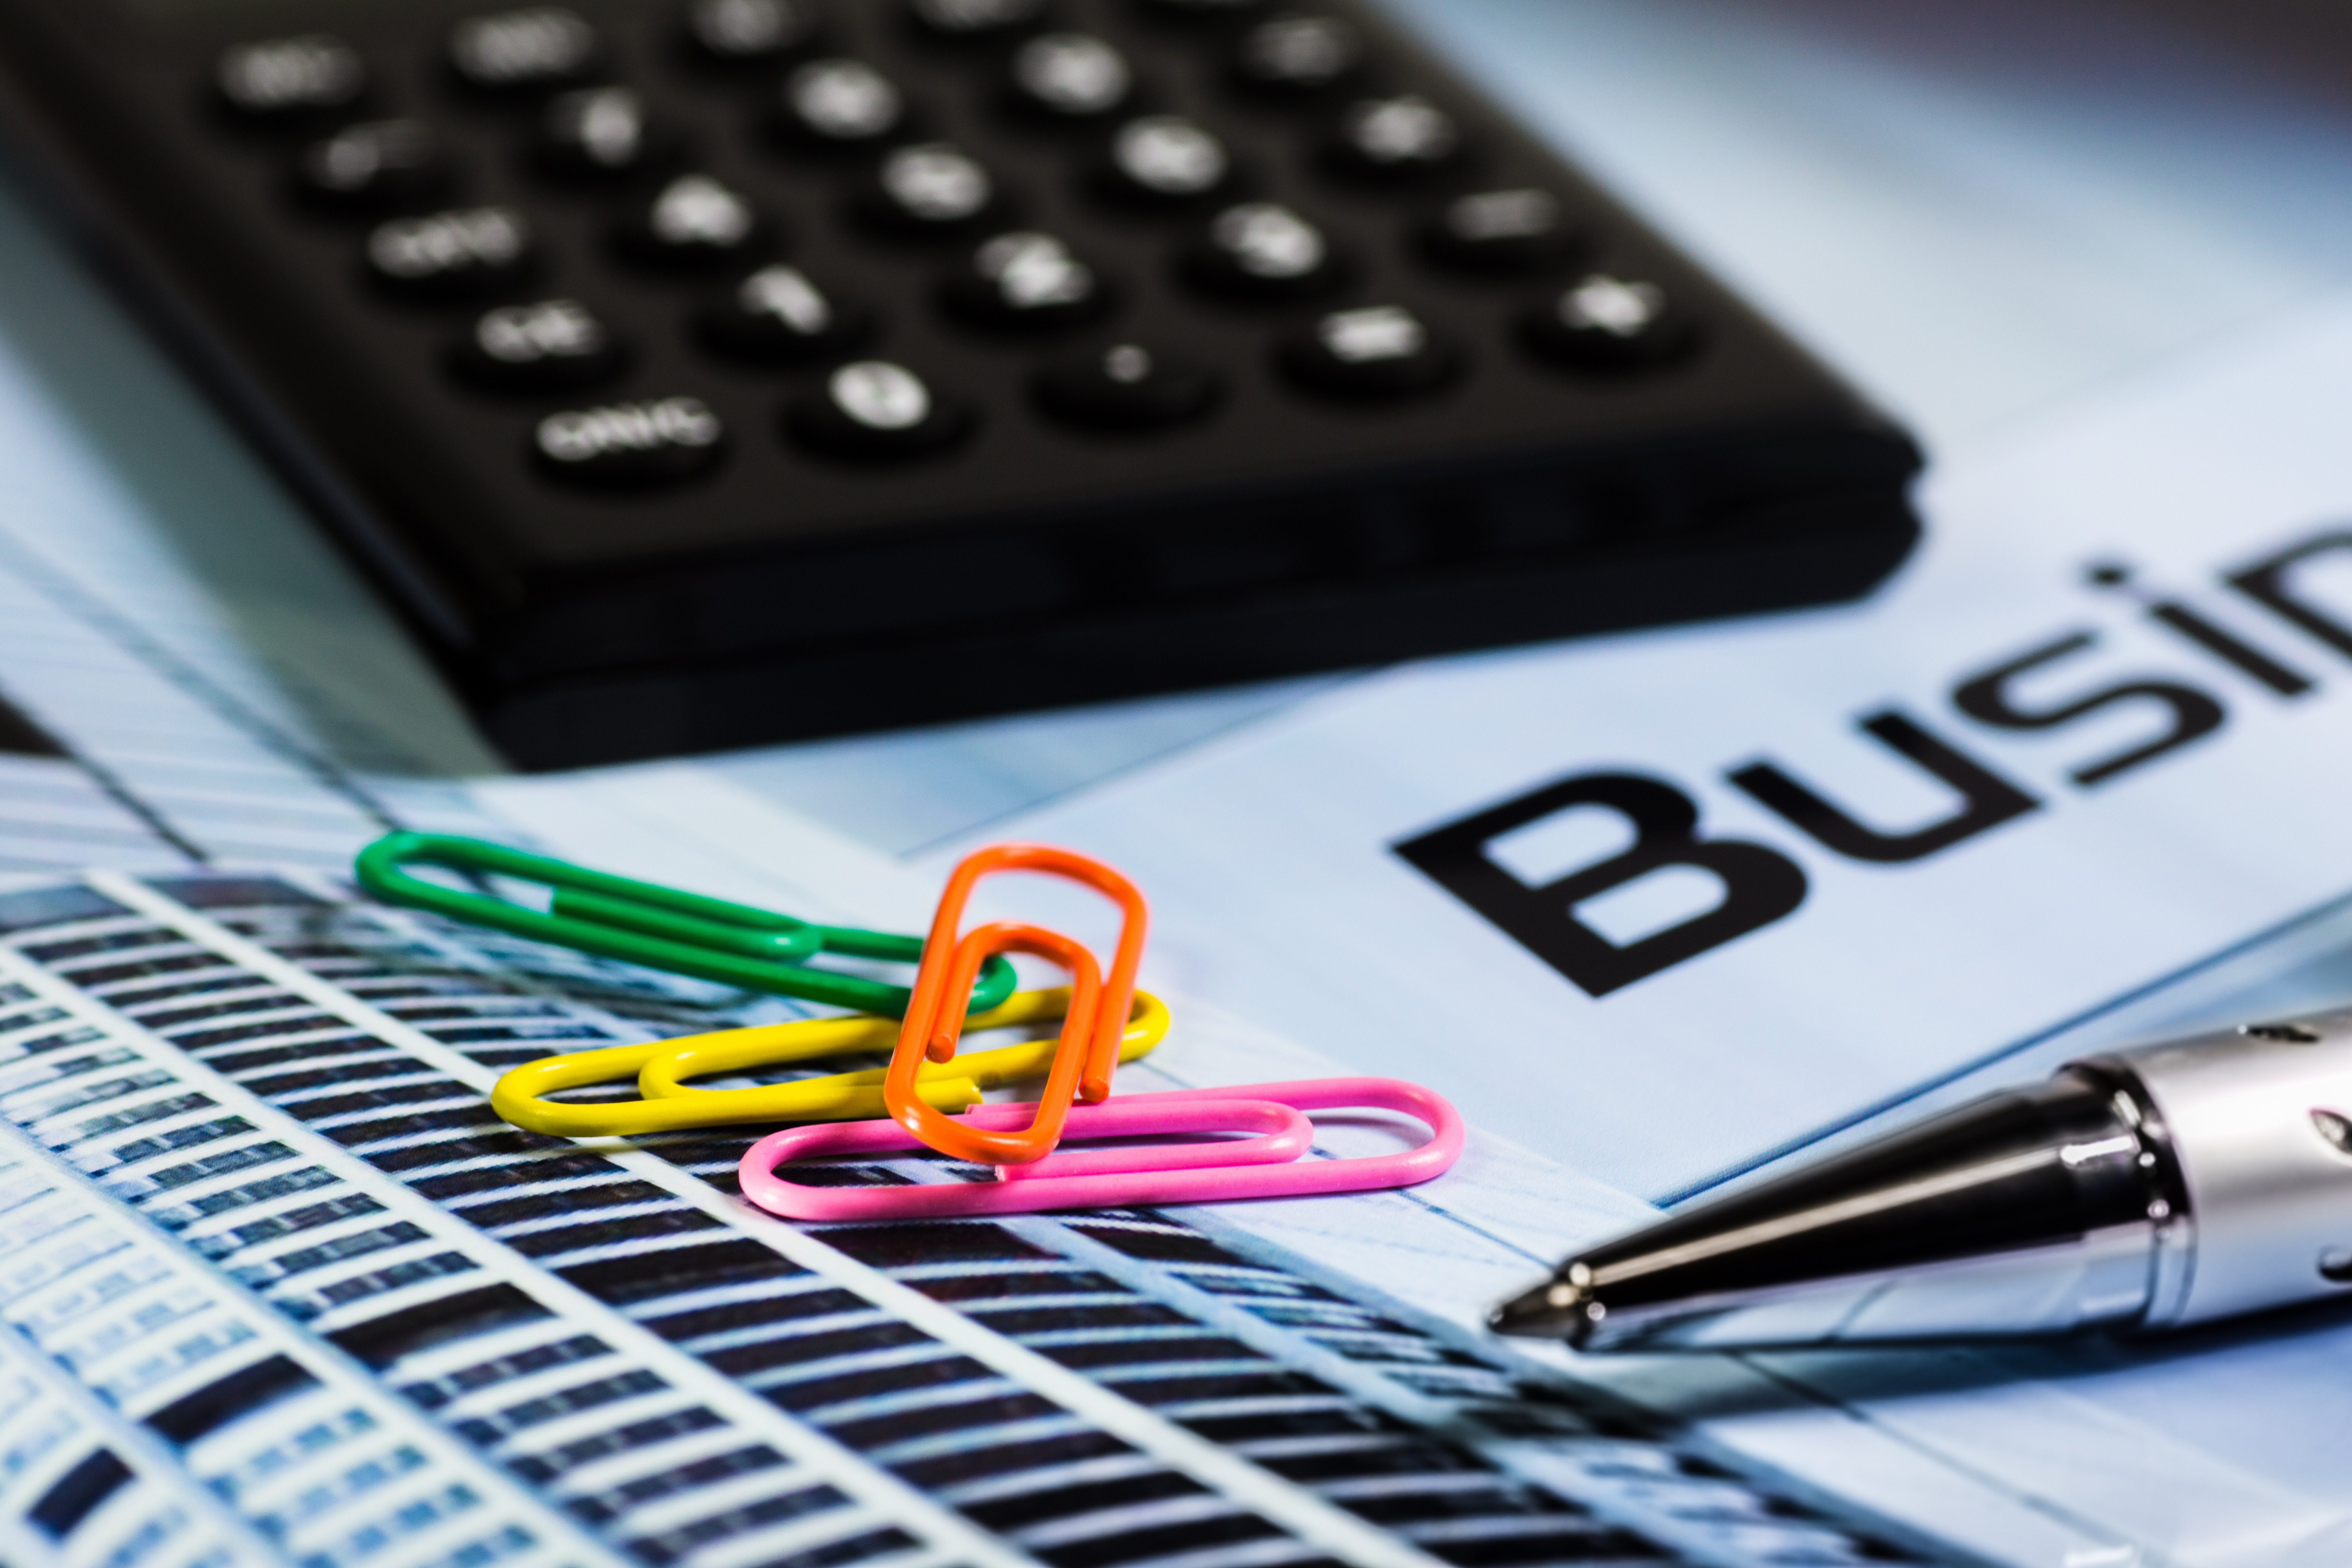
writing, working, pen, macro, office, business, math, brand, numbers, mathematics, economy, calculator, paperclips, computer keyboard, calculating, office equipment